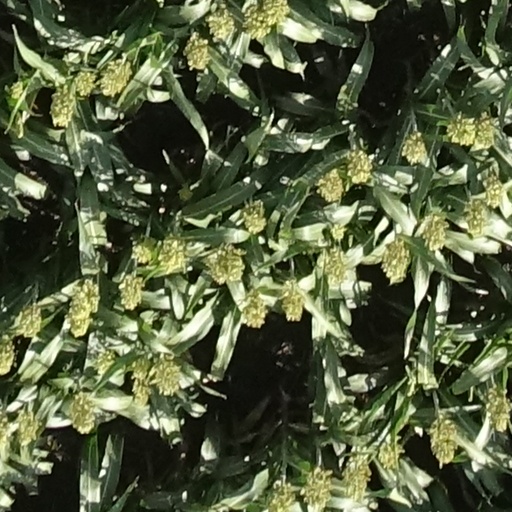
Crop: sorghum